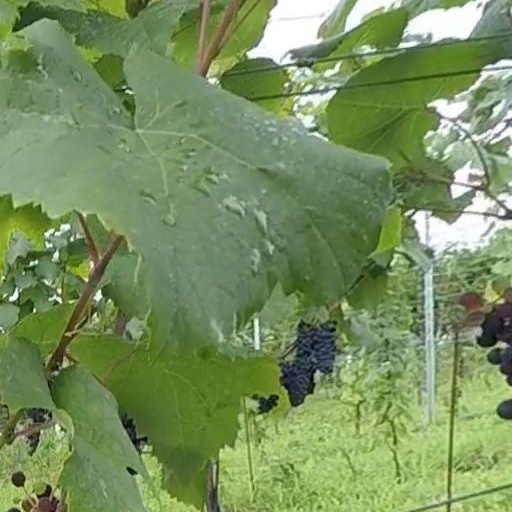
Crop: grape